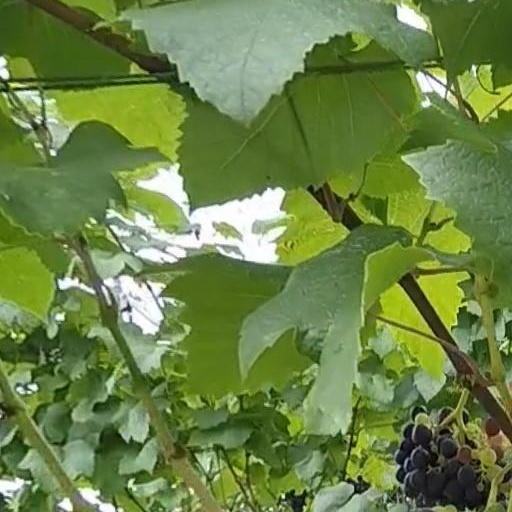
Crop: grape